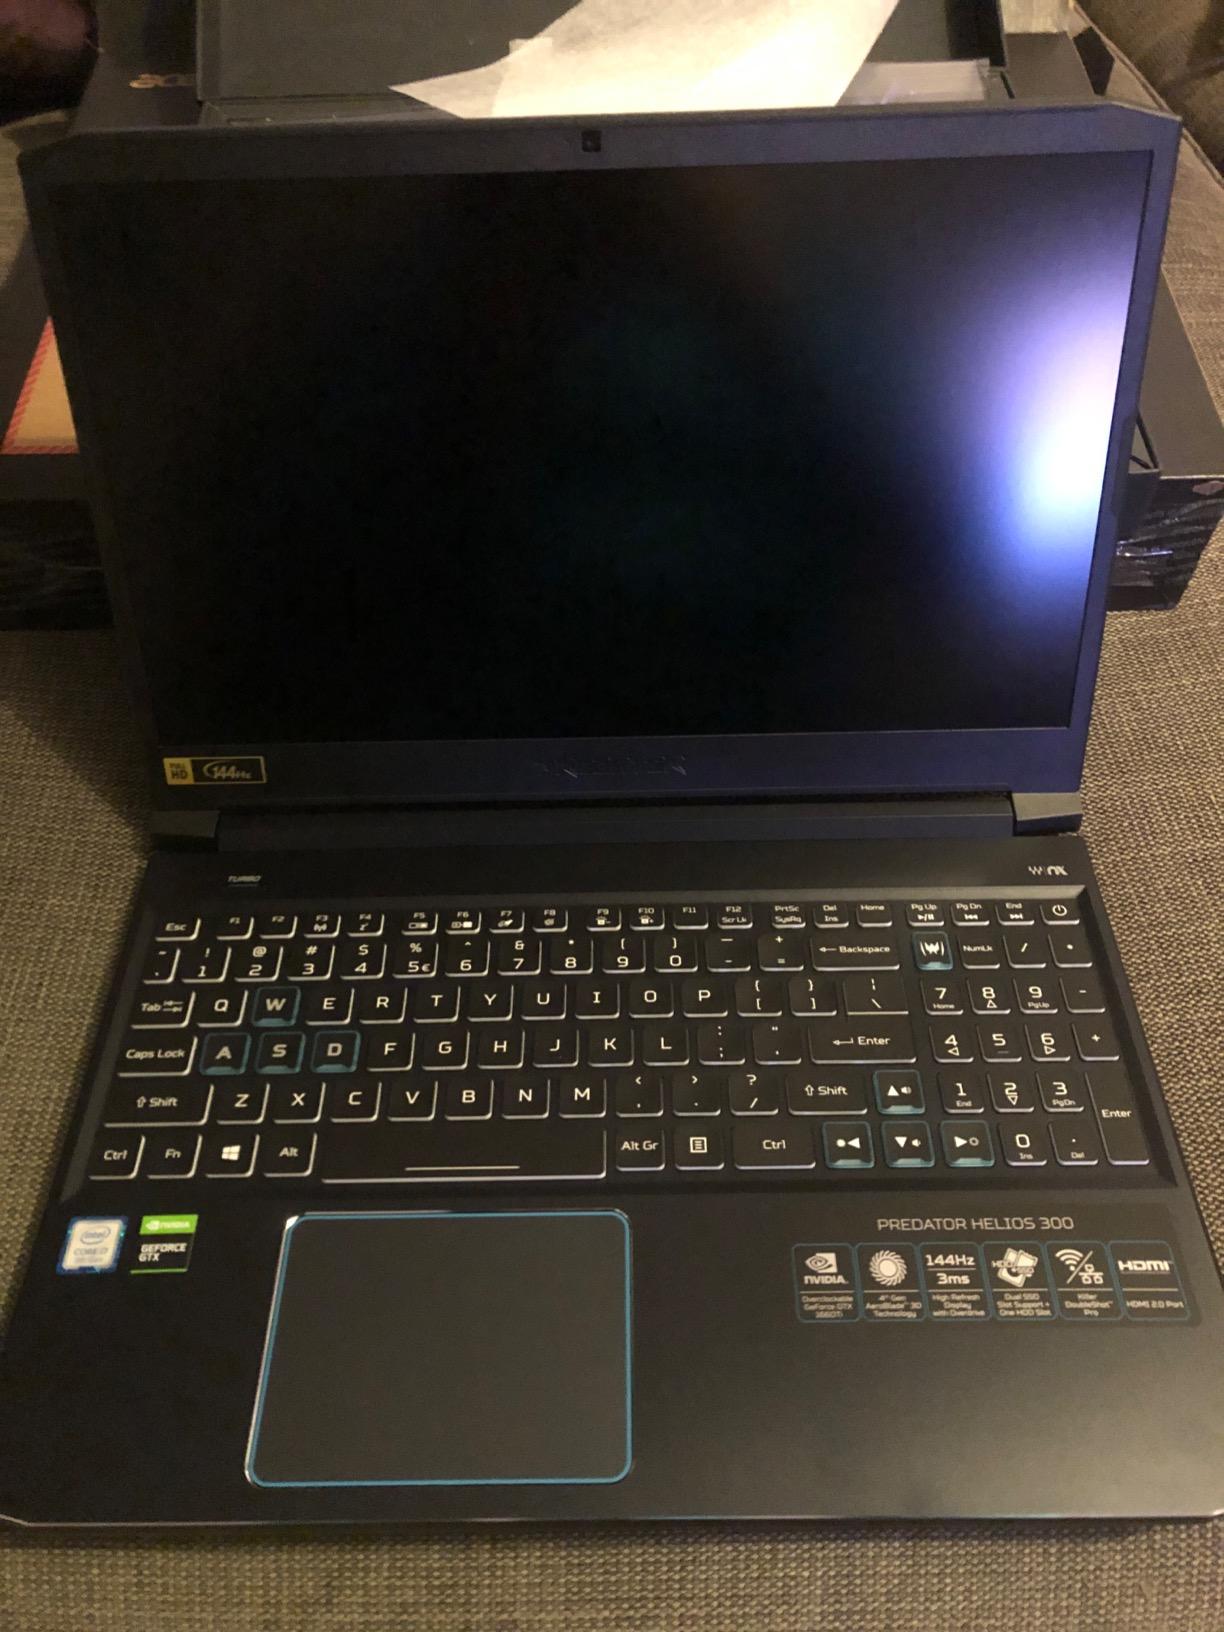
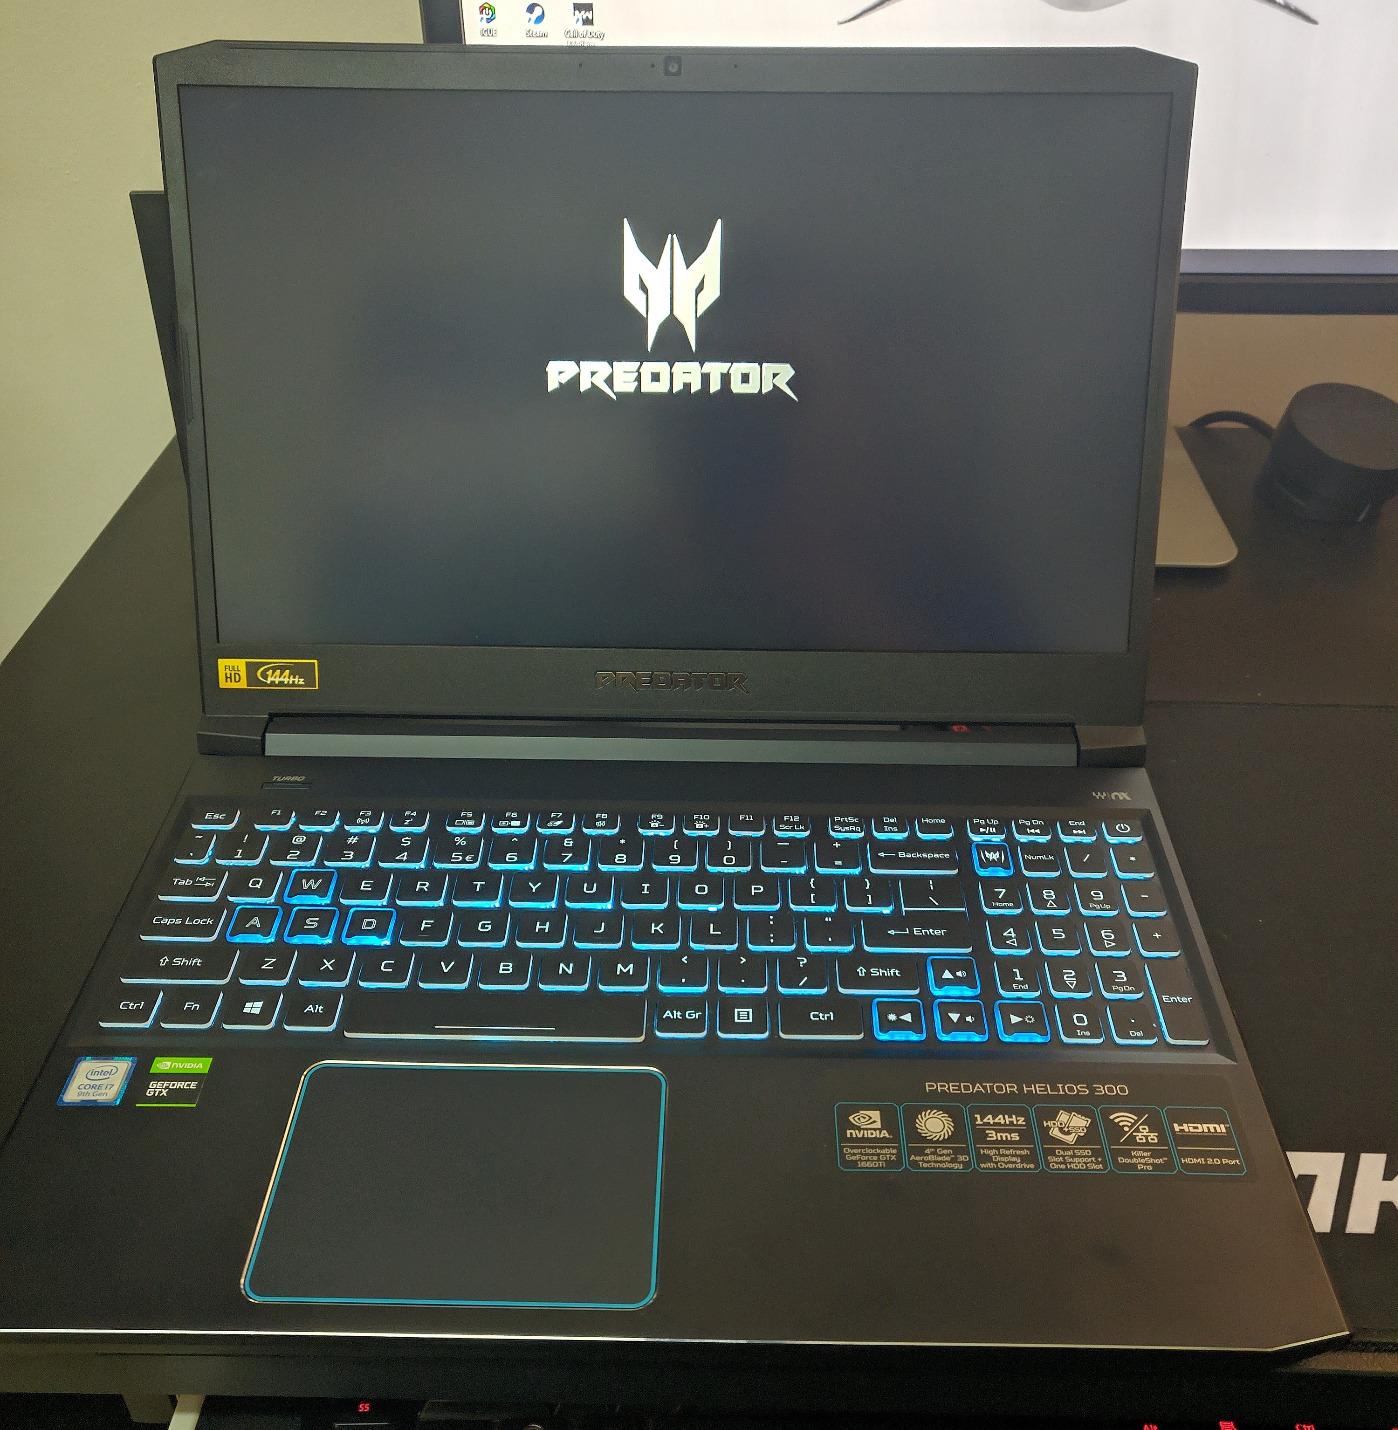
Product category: laptop
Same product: yes